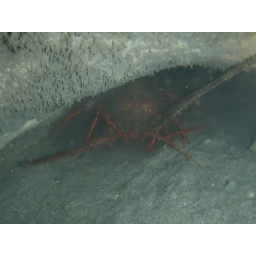
Spiney Lobster in the canyon wall at the Marine Room.